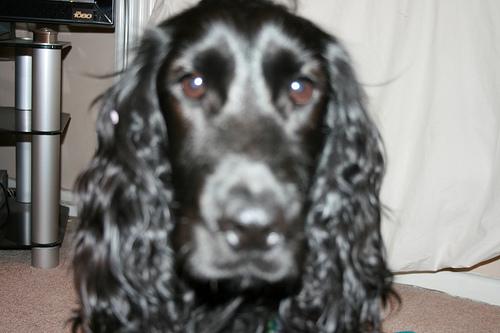
Breed: english cocker spaniel